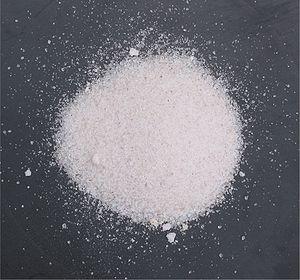
La kiesérite ou kieserite est une espèce minérale, assez rare et instable à l'air ambiant, de sulfate de magnésium monohydraté de formule MgSO₄•H₂O. Elle est caractéristique et assez abondante dans les formations évaporites, notamment marines, où elle peut être considérée comme une roche. Elle apparaît beaucoup plus rarement, sous forme d'efflorescences volcaniques, de dépôts hydrothermaux ou fumerolliens.